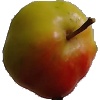
Label: Apple Red Yellow 2